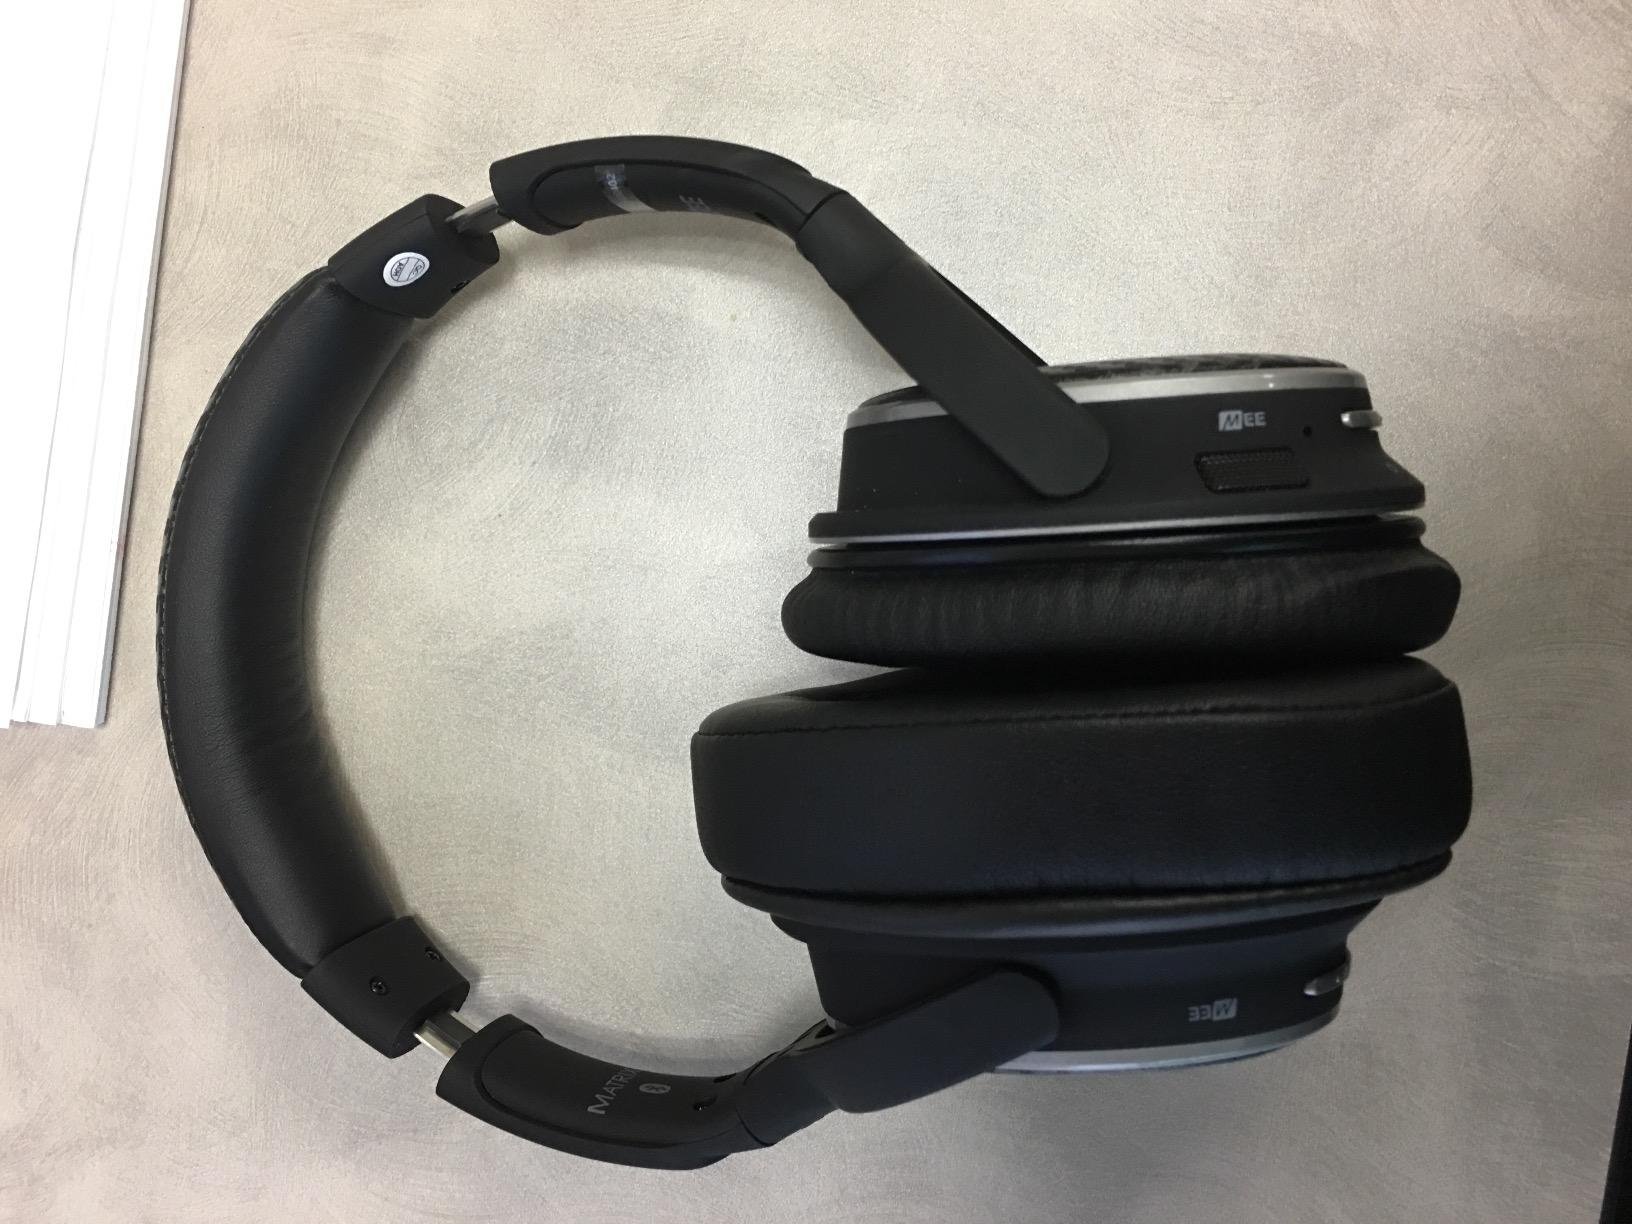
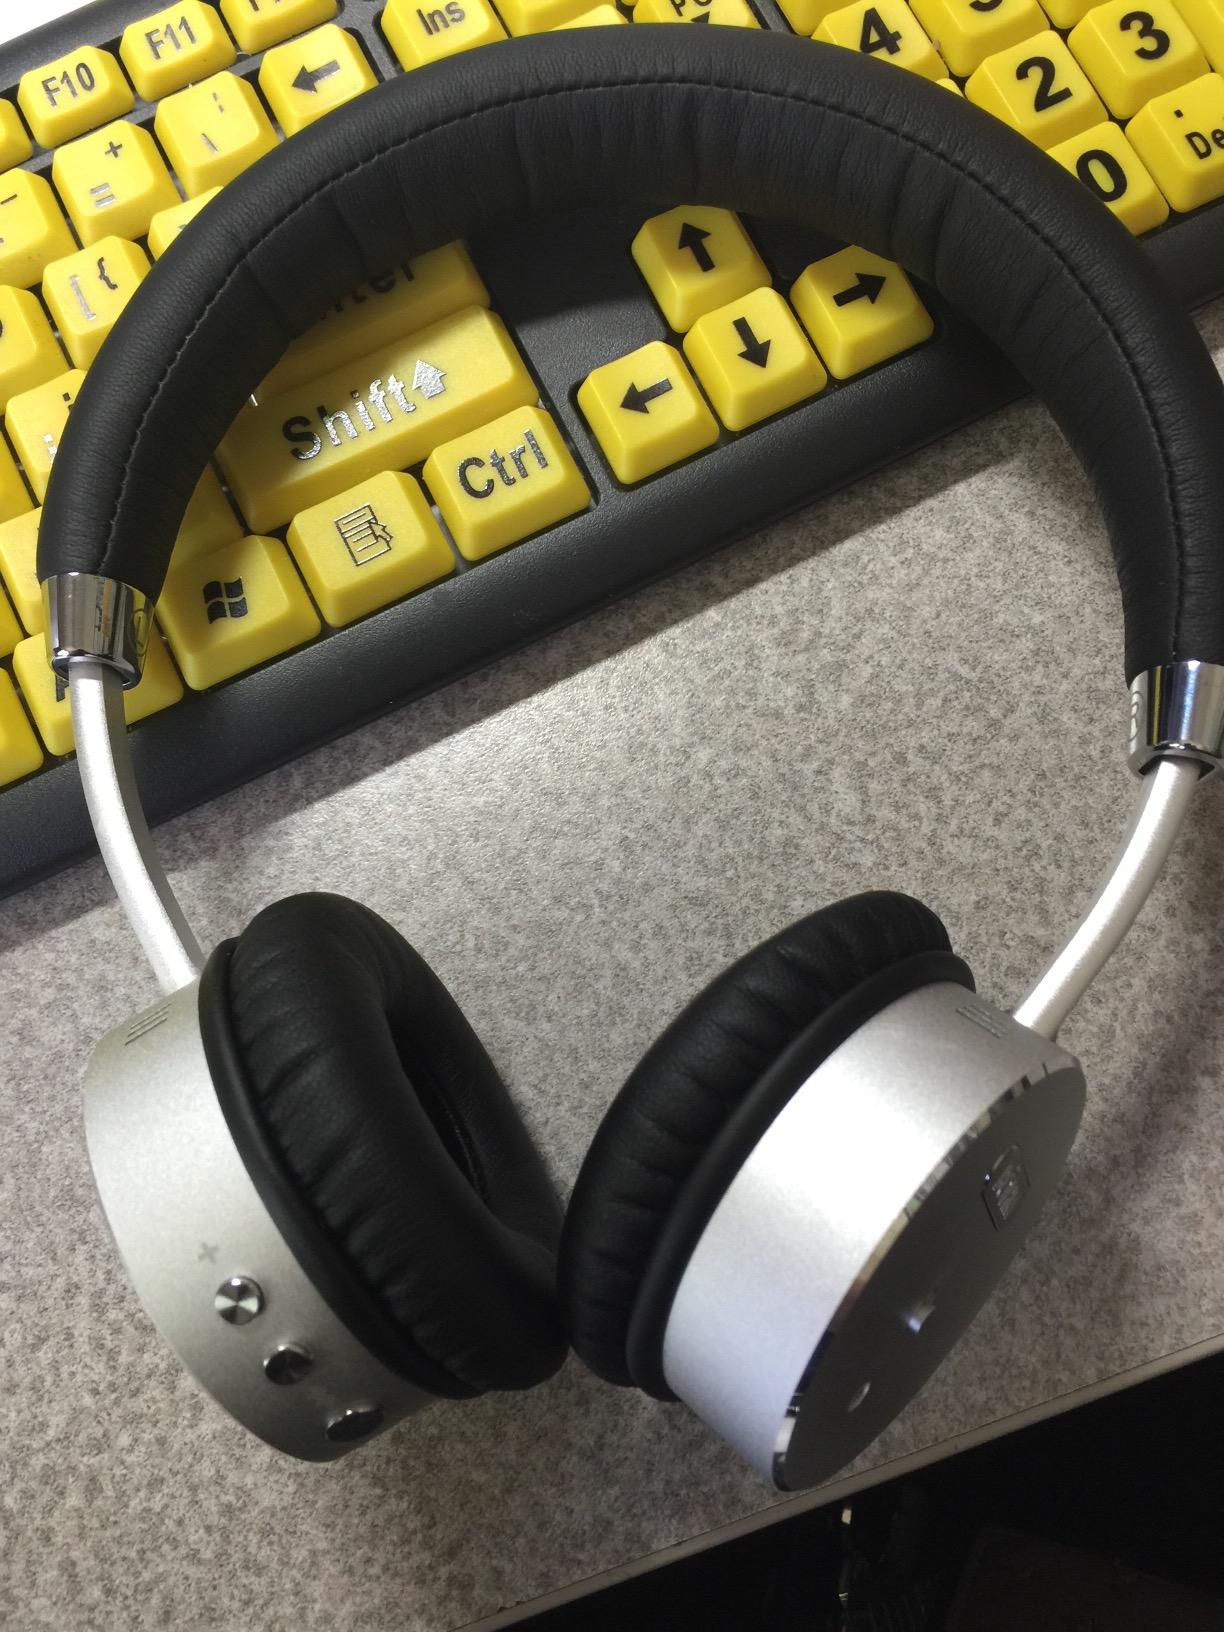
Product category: headphones
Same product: no